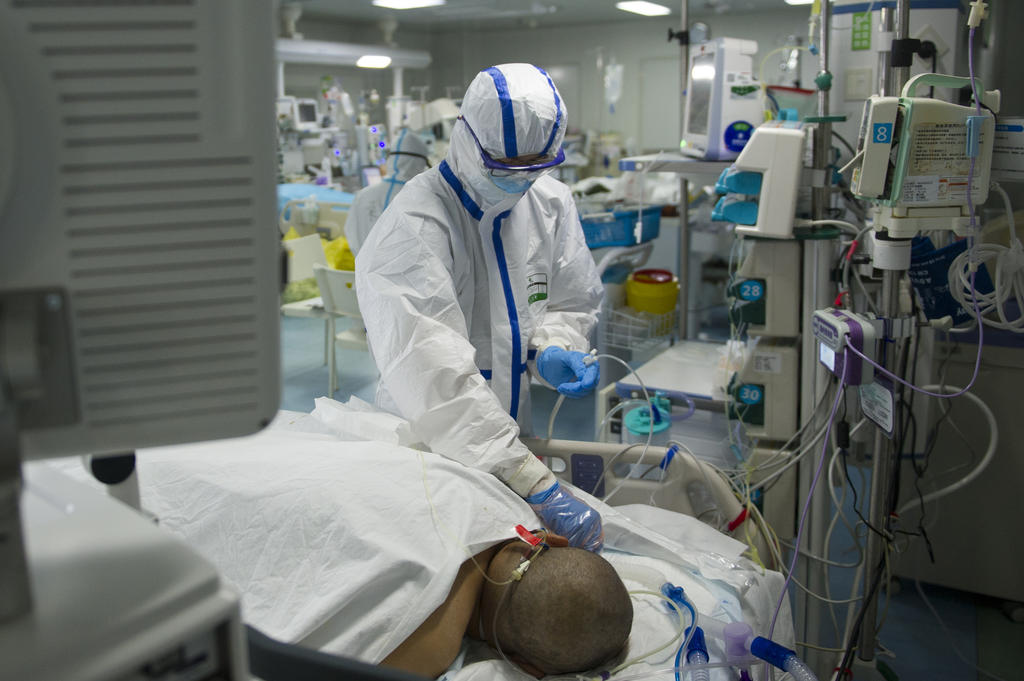
Objects detected:
Gloves
Gloves
Goggles
Mask
Coverall
Coverall